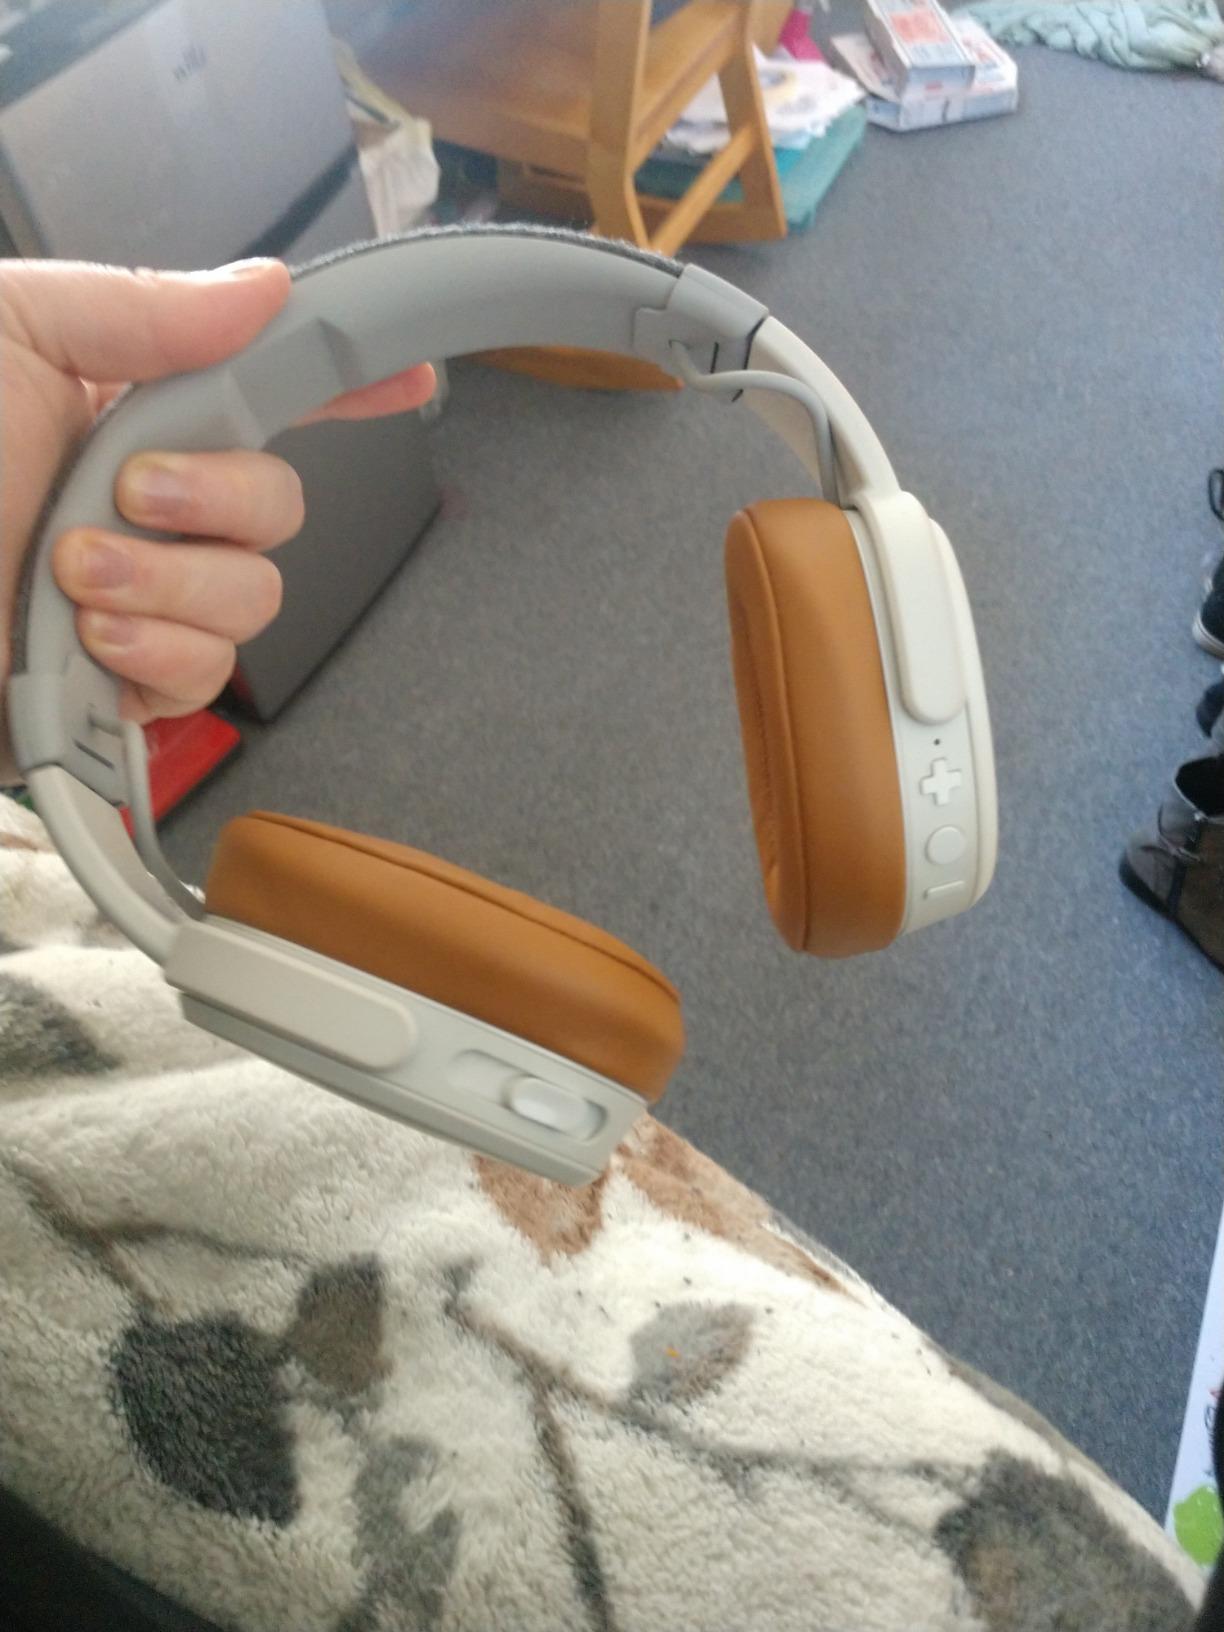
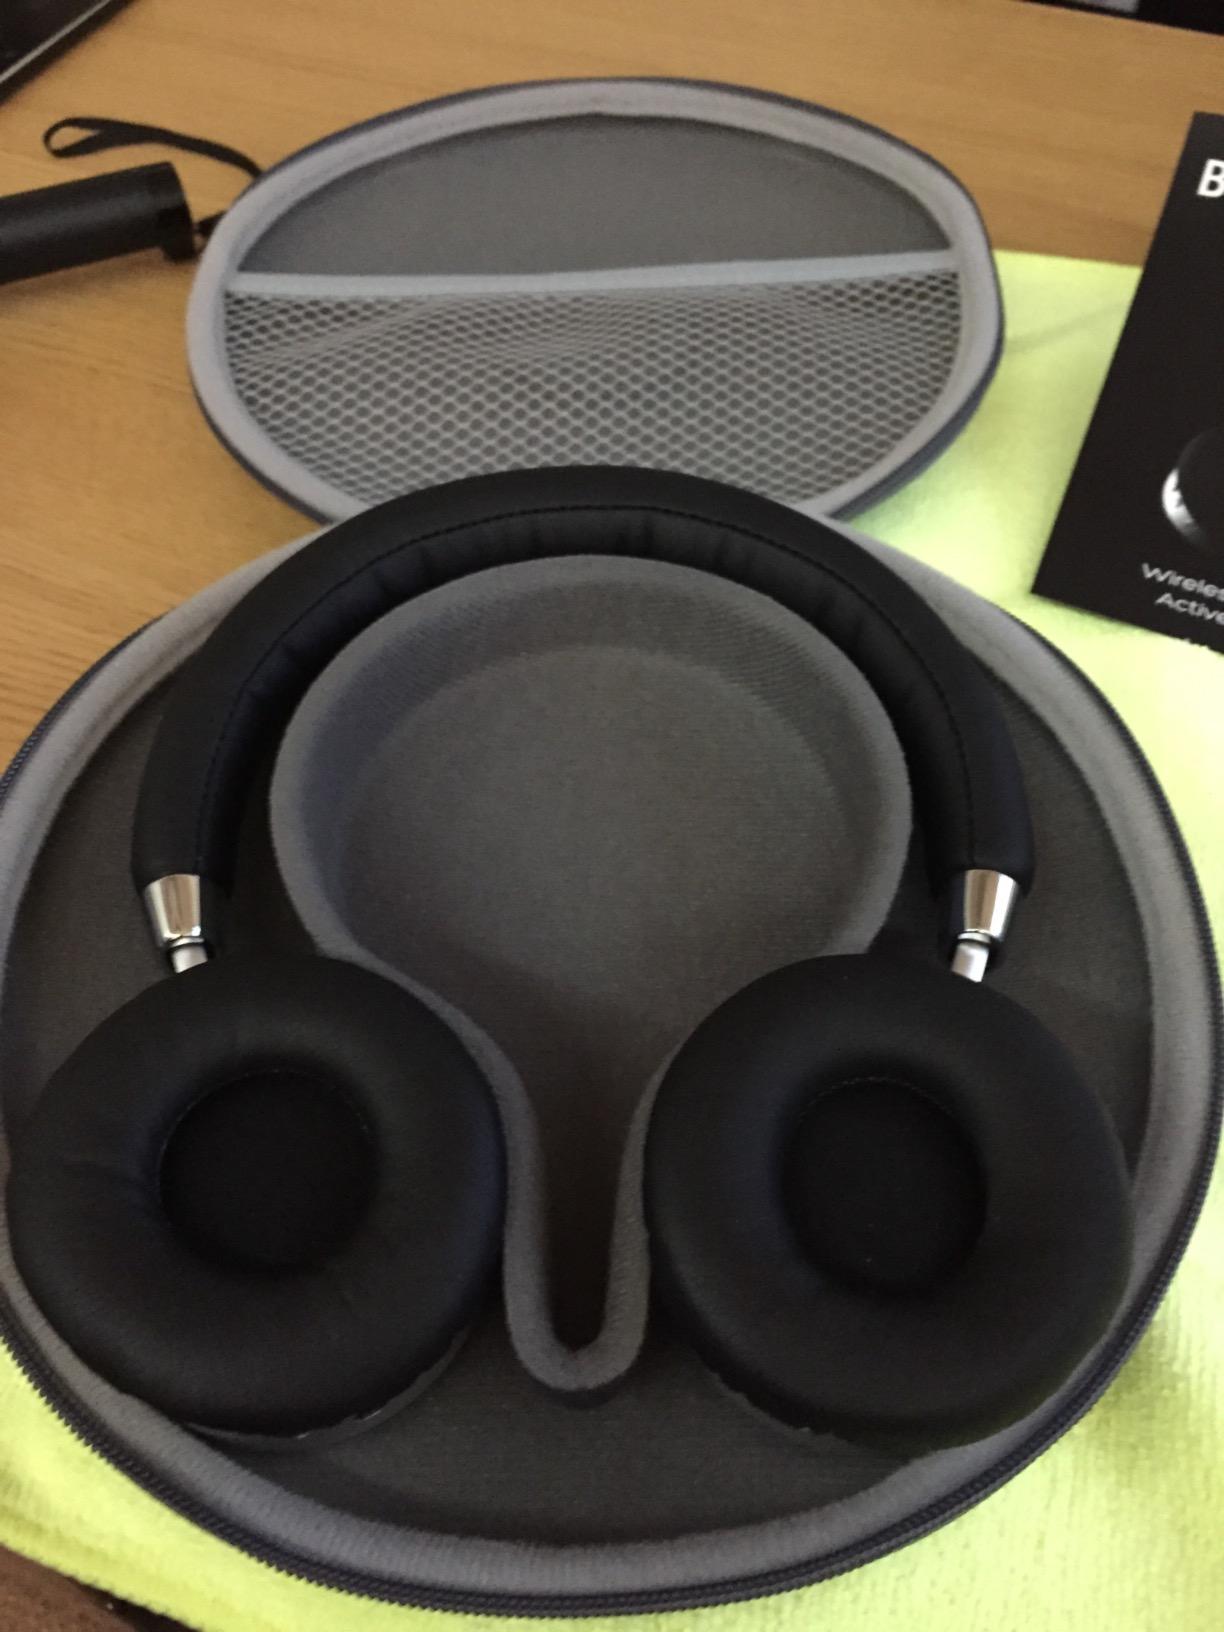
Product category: headphones
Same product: no